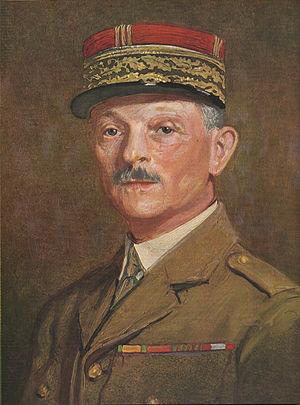
Portrait du général Maxime Weygand